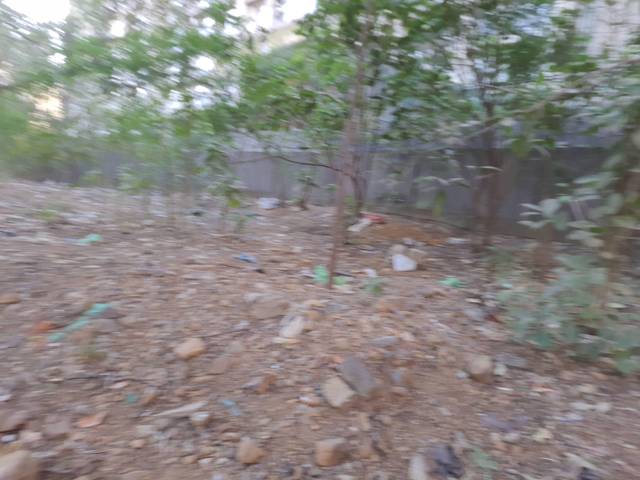
Region: India
Coordinates: 19.195, 72.868